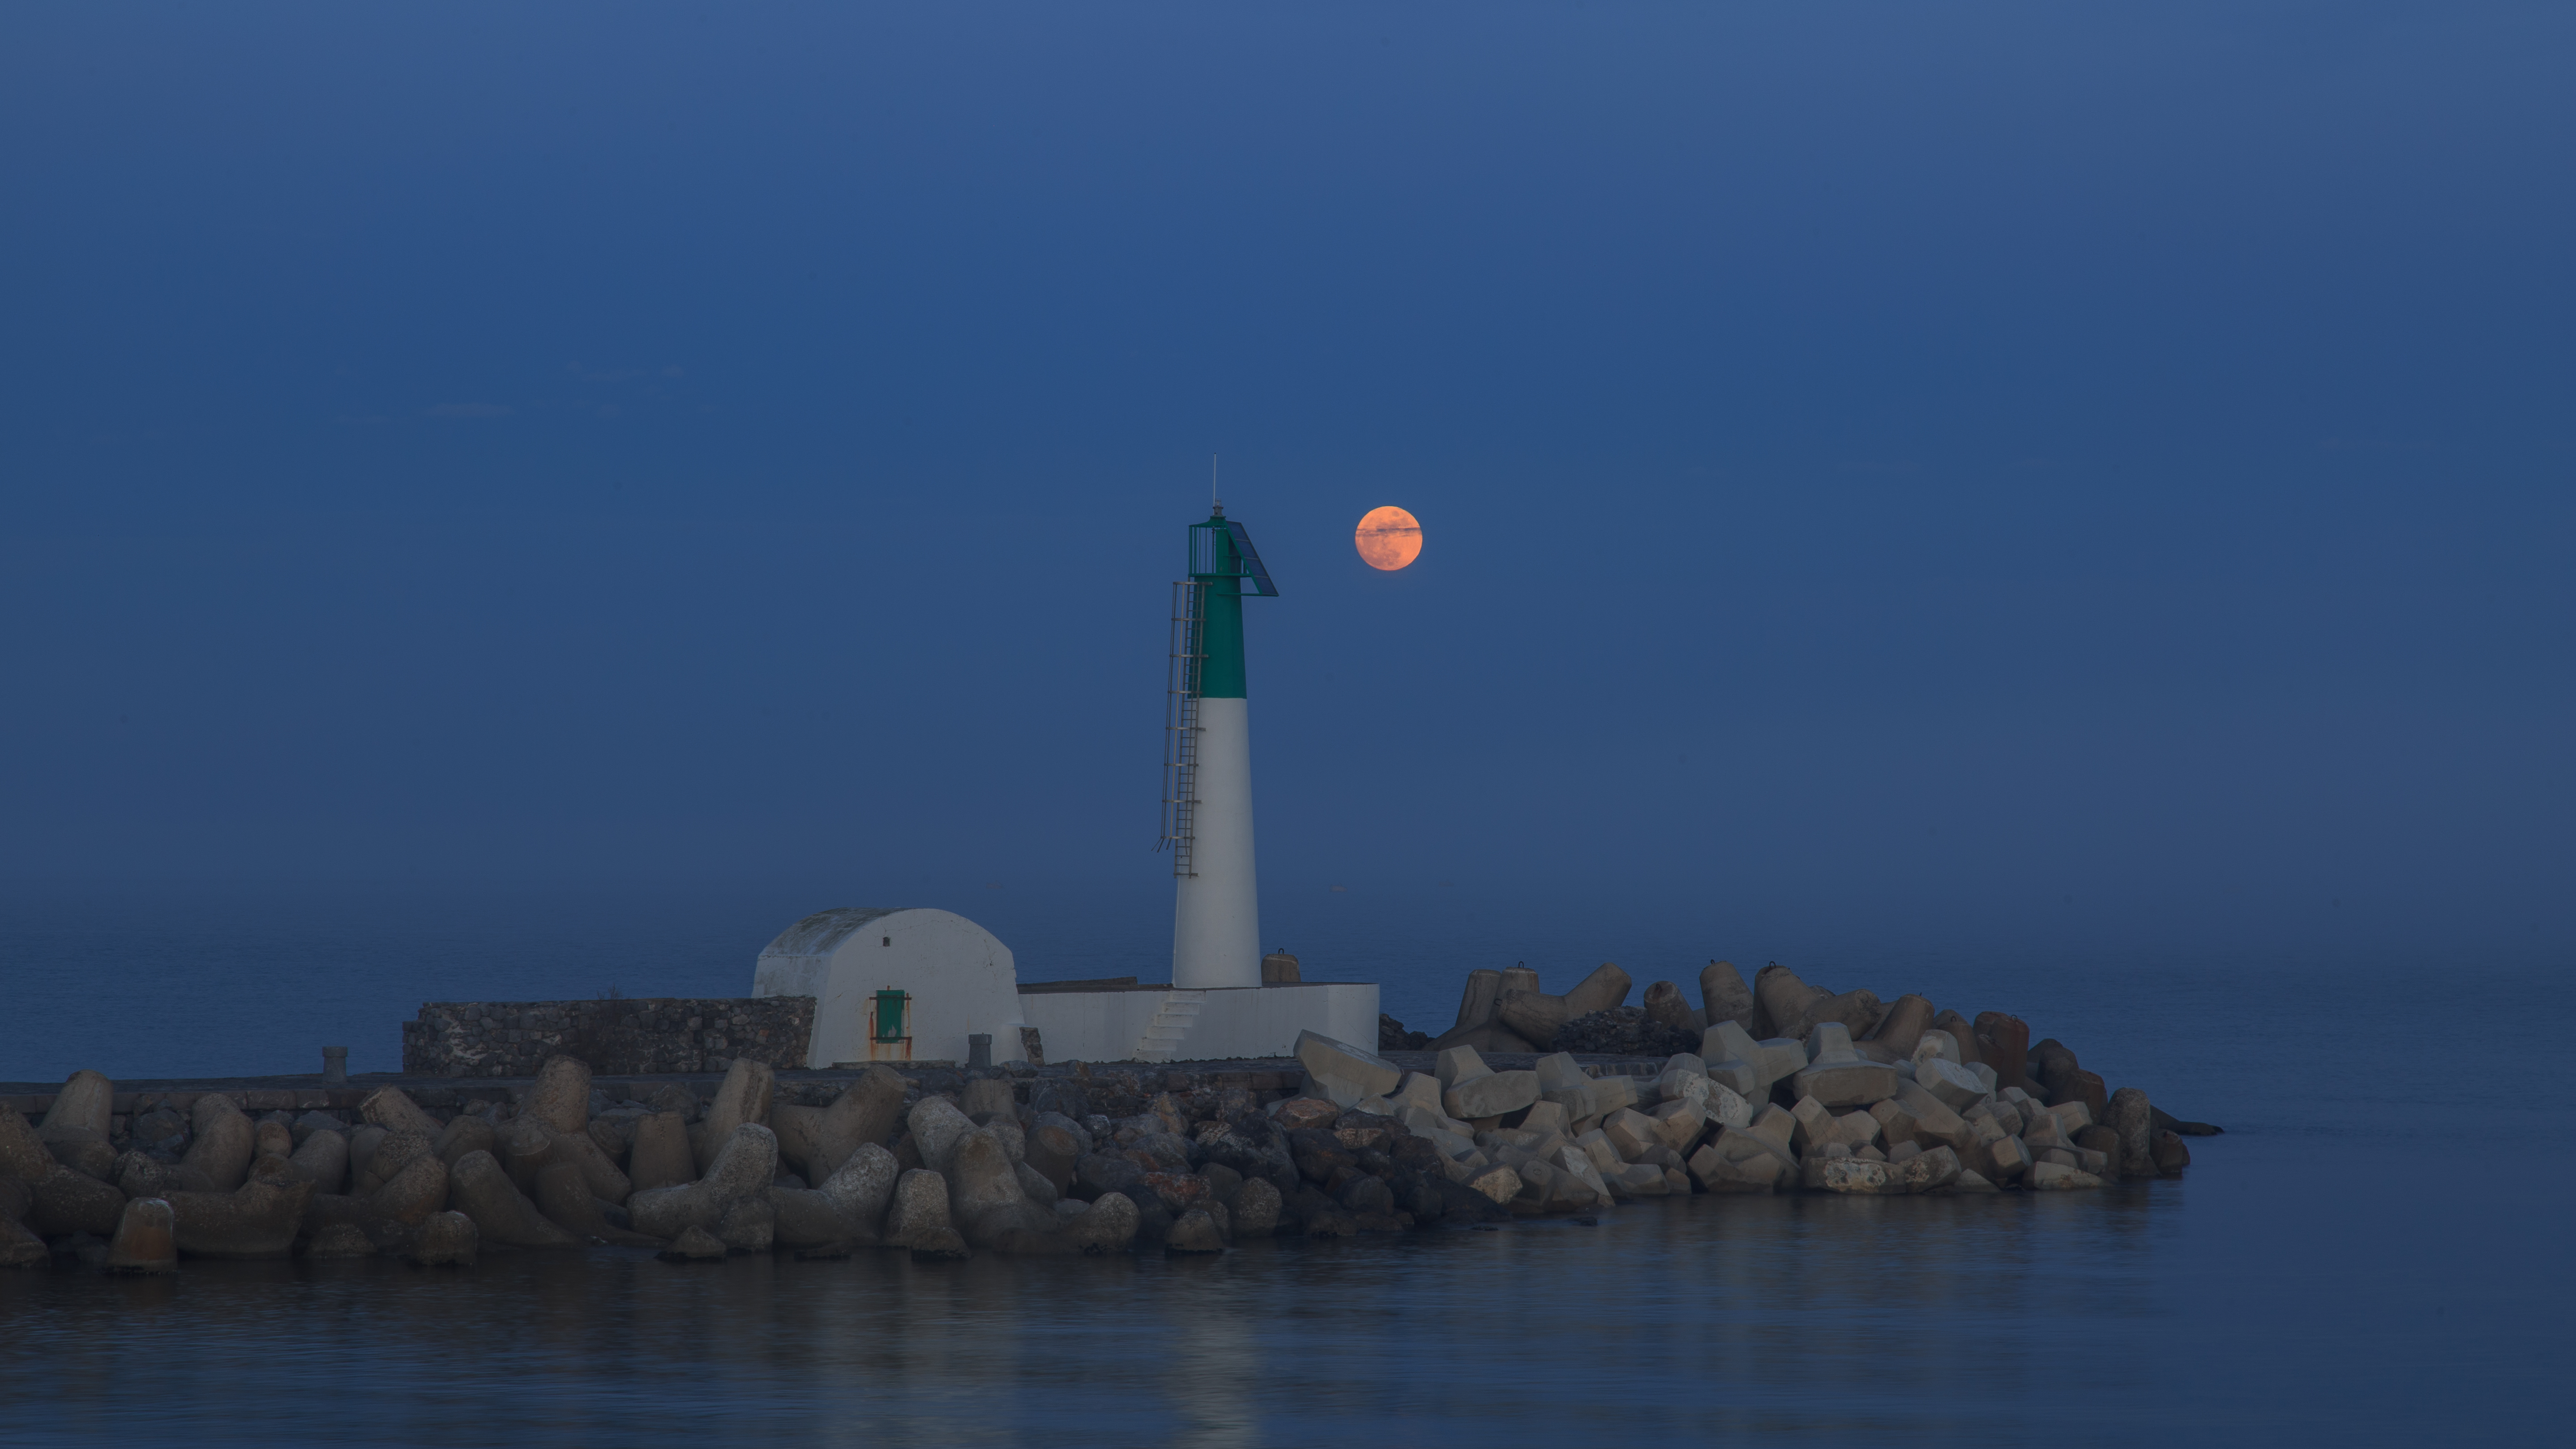
sea, coast, ocean, horizon, lighthouse, dusk, reflection, tower, bay, cape, atmosphere of earth